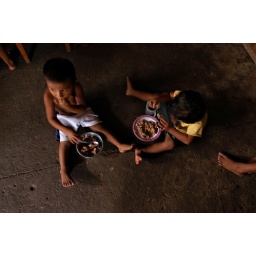
The kids come home around noon every day for lunch. Today they're having chicken and rice.